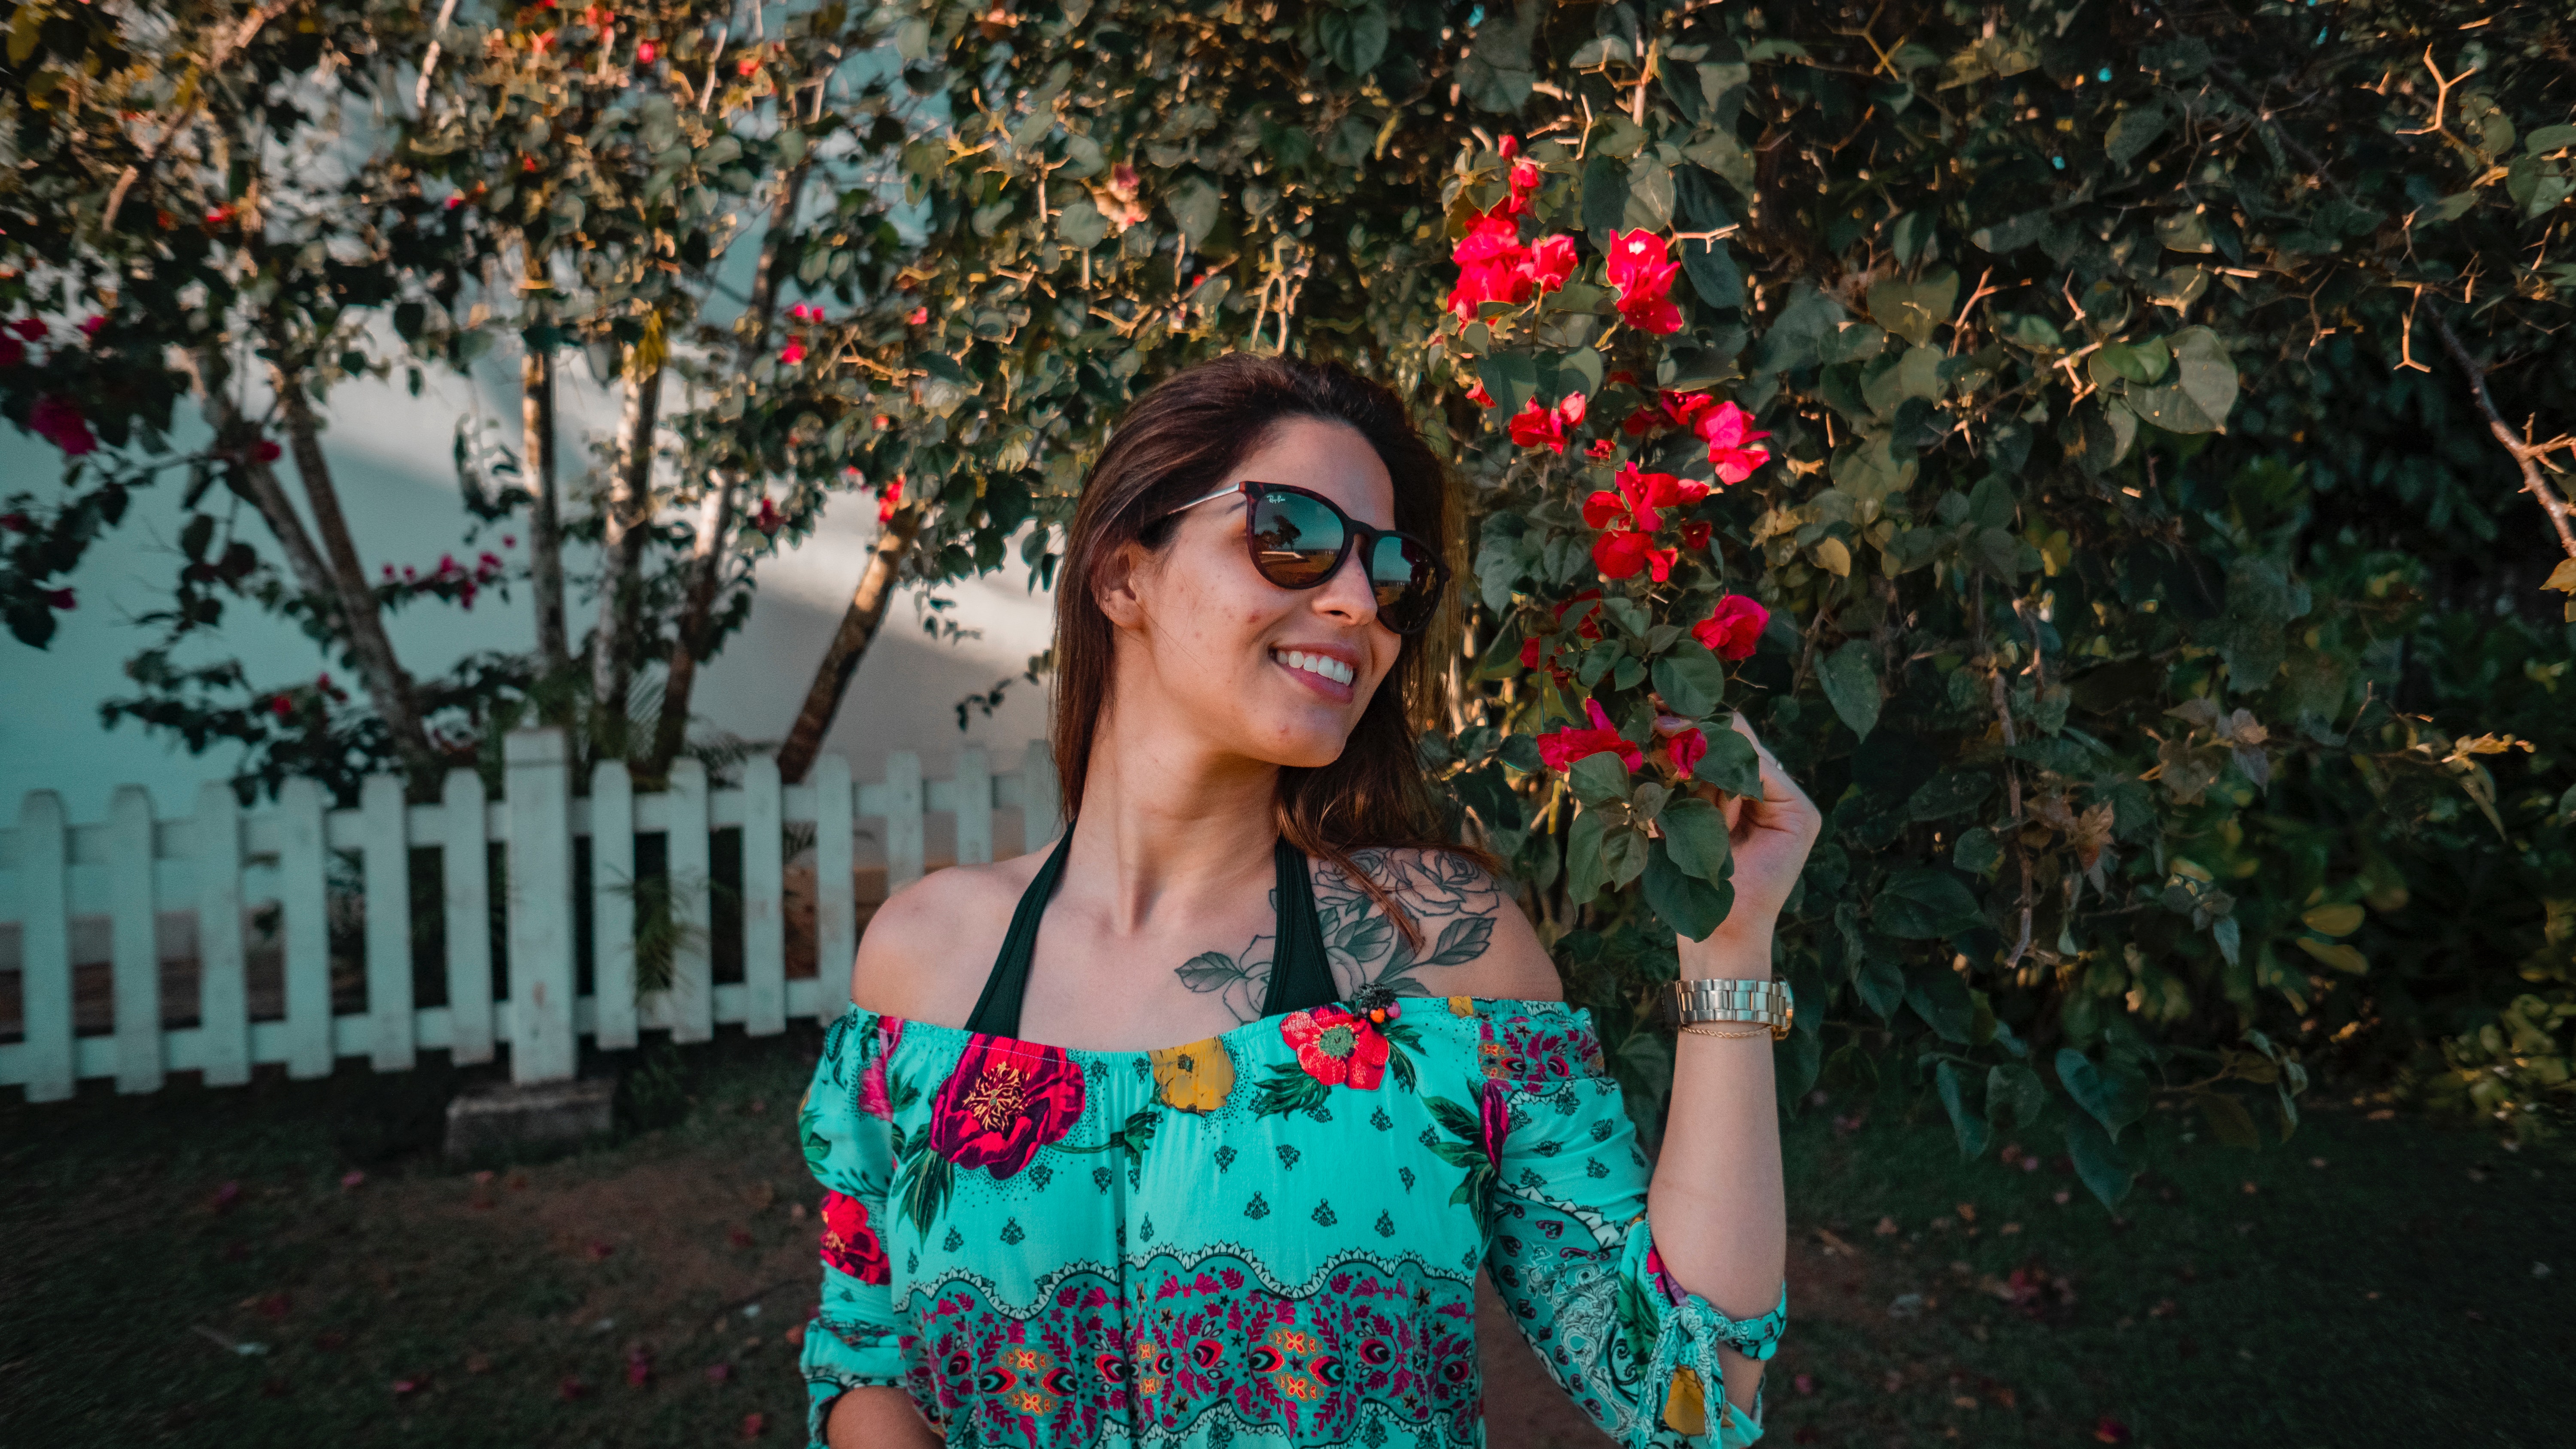
green, eyewear, pink, red, glasses, lady, beauty, turquoise, leaf, botany, fashion, tree, spring, dress, plant, photography, flower, fun, summer, magenta, smile, vision care, sunglasses, photo shoot, shrub, wildflower